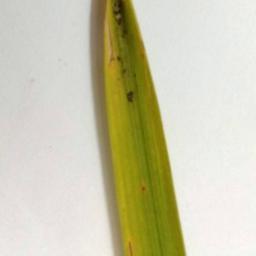
Label: Rice___Brown_Spot